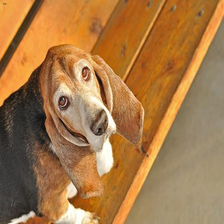
Species: dog
Breed: basset hound